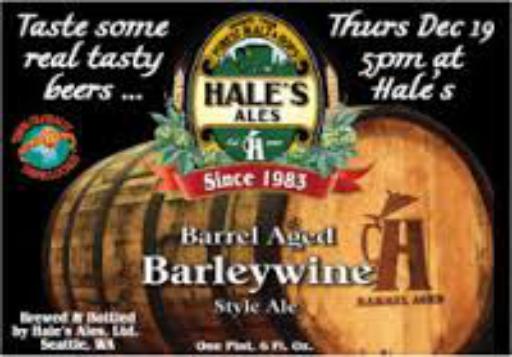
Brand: Hale's Ales
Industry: Food